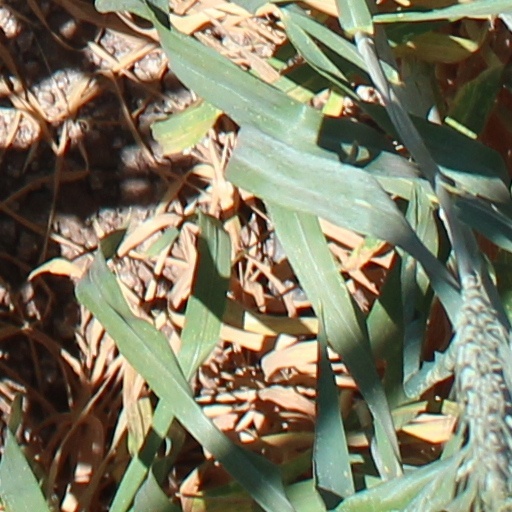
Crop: wheat